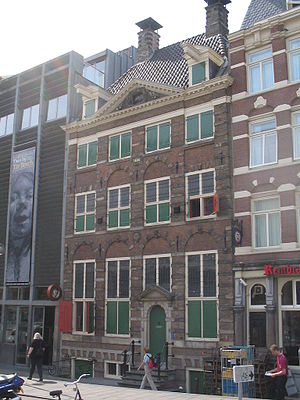
Rembrandt-museet
Rembrandt-museet i 2005
Rembrandt-museet er et hus i Jodenbreestraat i Amsterdam, Holland, hvor Rembrandt levede og malede i en række år. Rembrandt købte huset i 1639 og levede der, indtil han gik personligt konkurs i 1656, og alle hans ejendele blev solgt på auktion. Huset blev etableret som museum i 1911 efter omfattende restaurering og huser nu bl.a. 260 af de 290 kendte skitser, Rembrandt lavede.